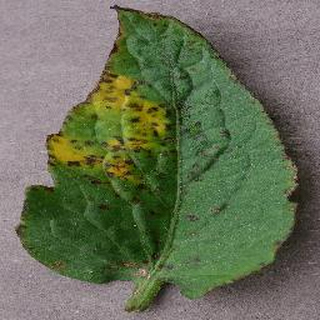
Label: tomato_bacterial_spot